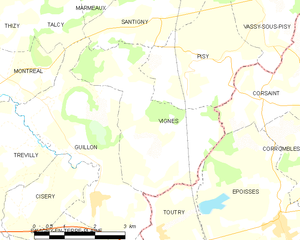
Carte des communes françaises Vignes